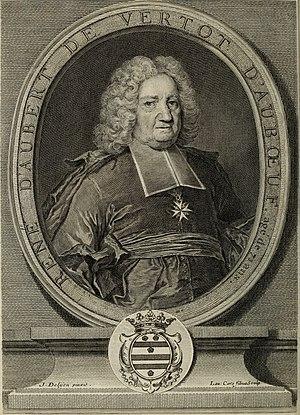
Bennetot est une ancienne commune française située dans le département de la Seine-Maritime, en Normandie.
Jean-François Cars est un graveur, éditeur et marchand d'estampes français né à Lyon le 16 octobre 1661 et mort à Paris le 30 août 1738.
René Aubert de Vertot, dit l'« abbé Vertot », est un homme d'Église et historien français.